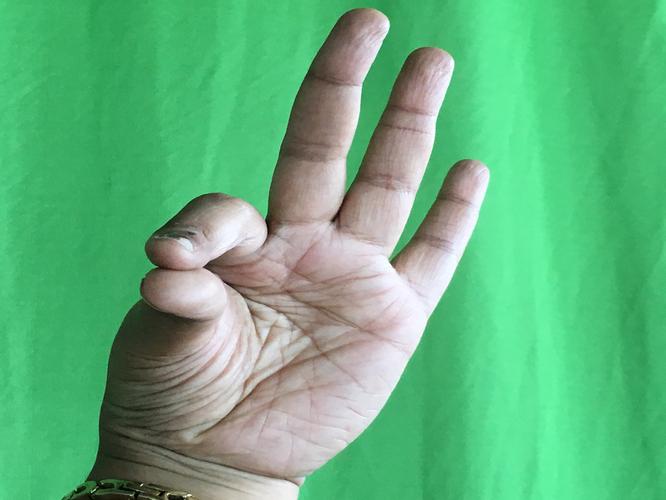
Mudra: Hamsasyam
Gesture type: single_hand